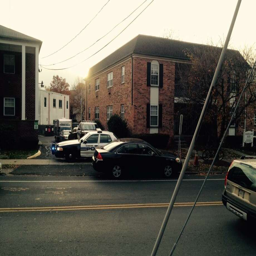
police conduct an investigation outside at an apartment building monday afternoon .